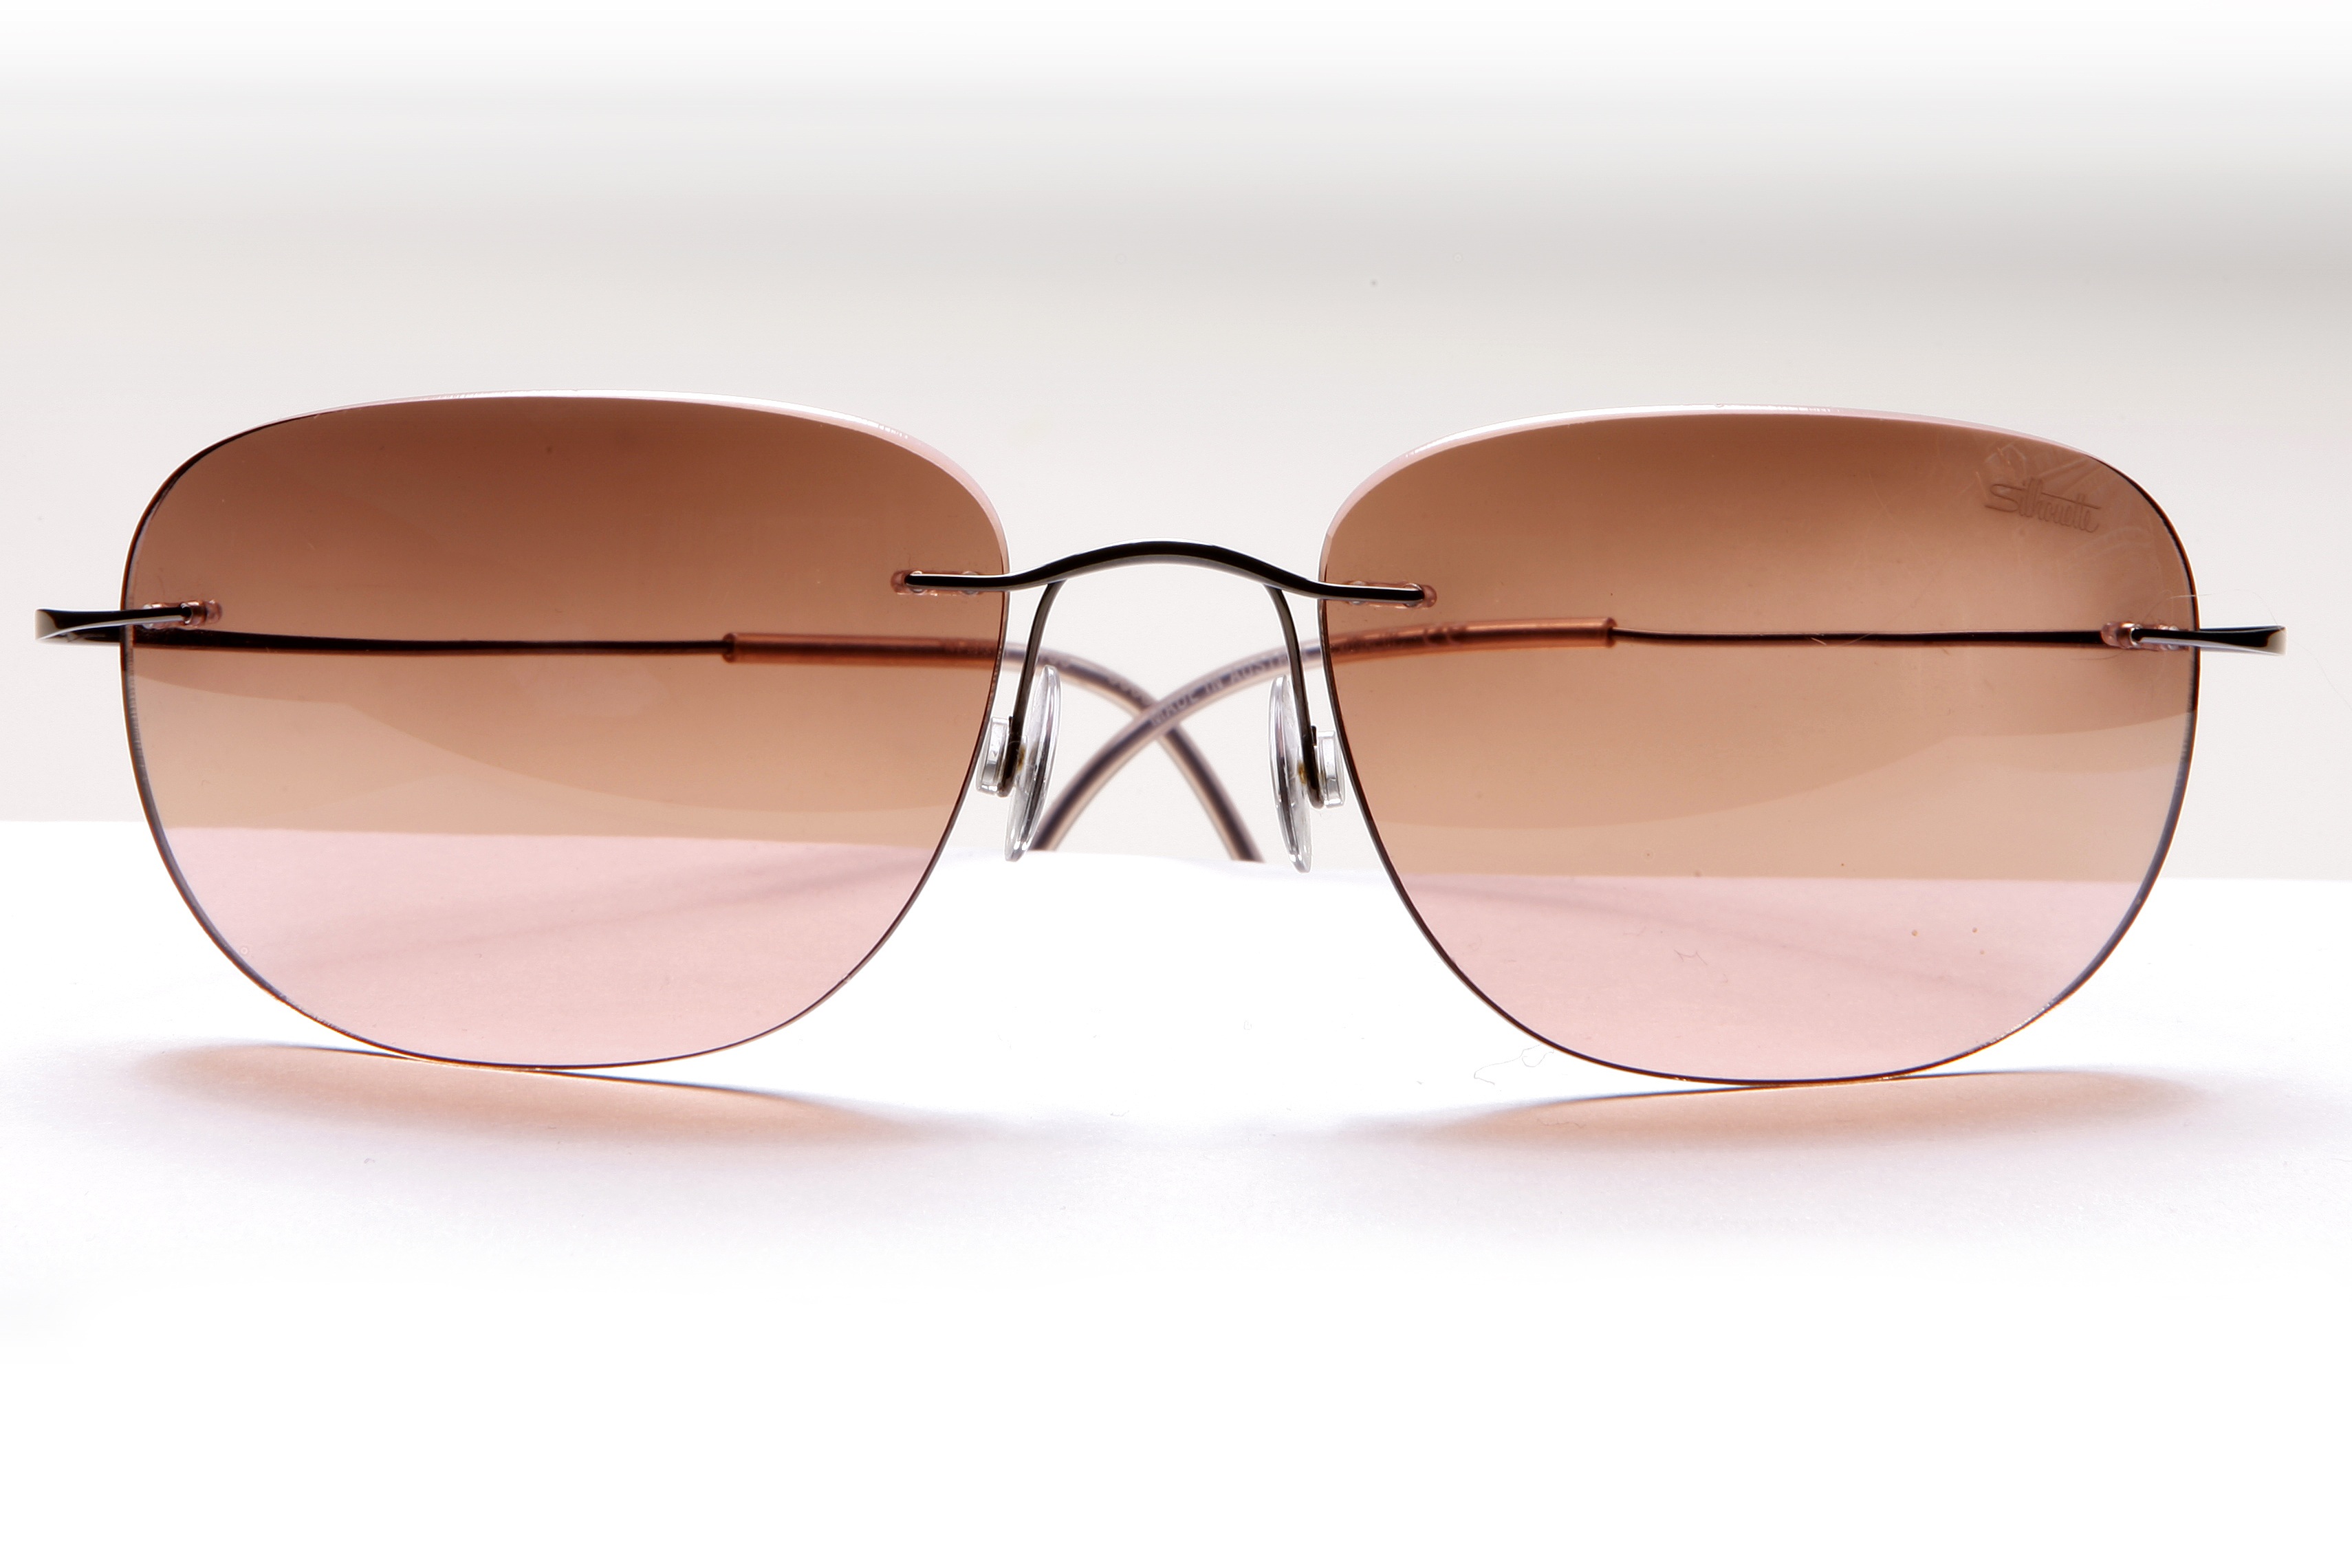
utensil, sun, glass, brown, fashion, optics, modern, translucent, sunglasses, glasses, eyewear, hell, protection, elegance, backgrounds, lenses, fashionable, filtering, glasses glass, sun protection, eye protection, glasses strap, accessoirs, brand glasses, uv protection, outdoor glasses, fashion accessory, vision care